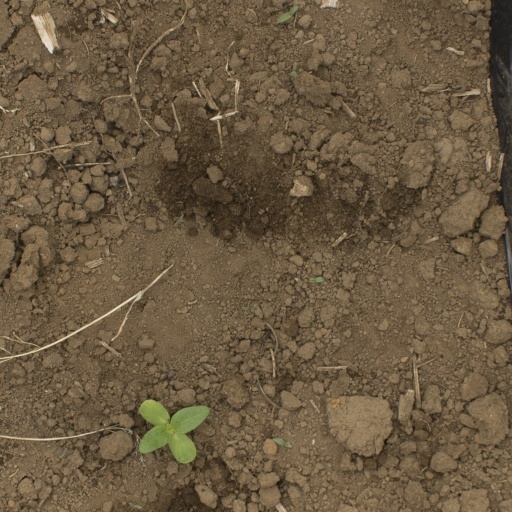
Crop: Jerusalem artichoke